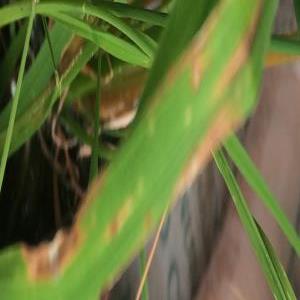
Disease: Blast